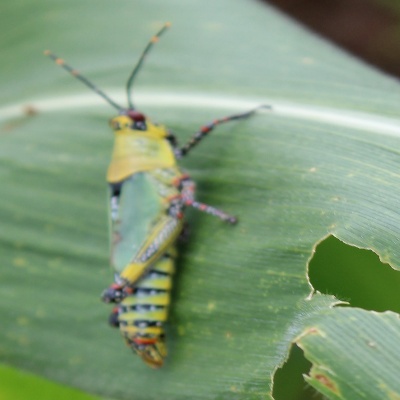
Crop: Maize
Condition: grasshoper